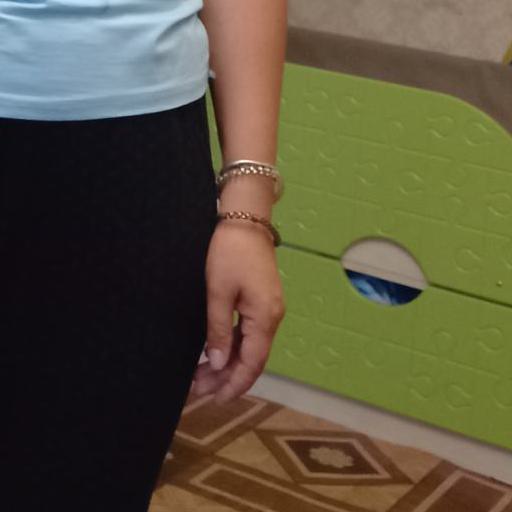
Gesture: no_gesture